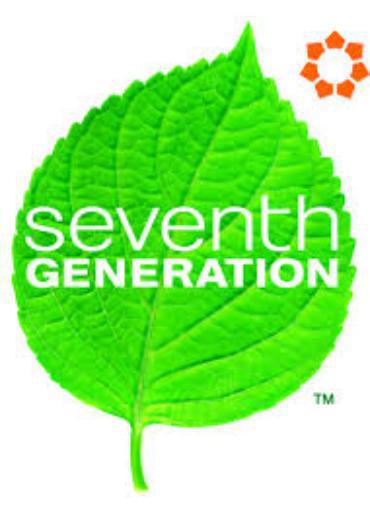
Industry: Necessities